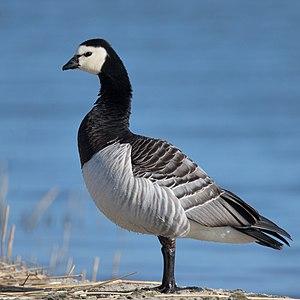
La bernache nonnette est une espèce de palmipèdes appartenant à la famille des Anatidae et à la sous-famille des Anserinae.
Le parc naturel régional des marais du Cotentin et du Bessin est un parc naturel régional français, situé en Normandie. Le parc régional est créé le 14 mai 1991 par décret ministériel en raison de l'importance de sa zone humide que les crues hivernales recouvrent ou « blanchissent ».